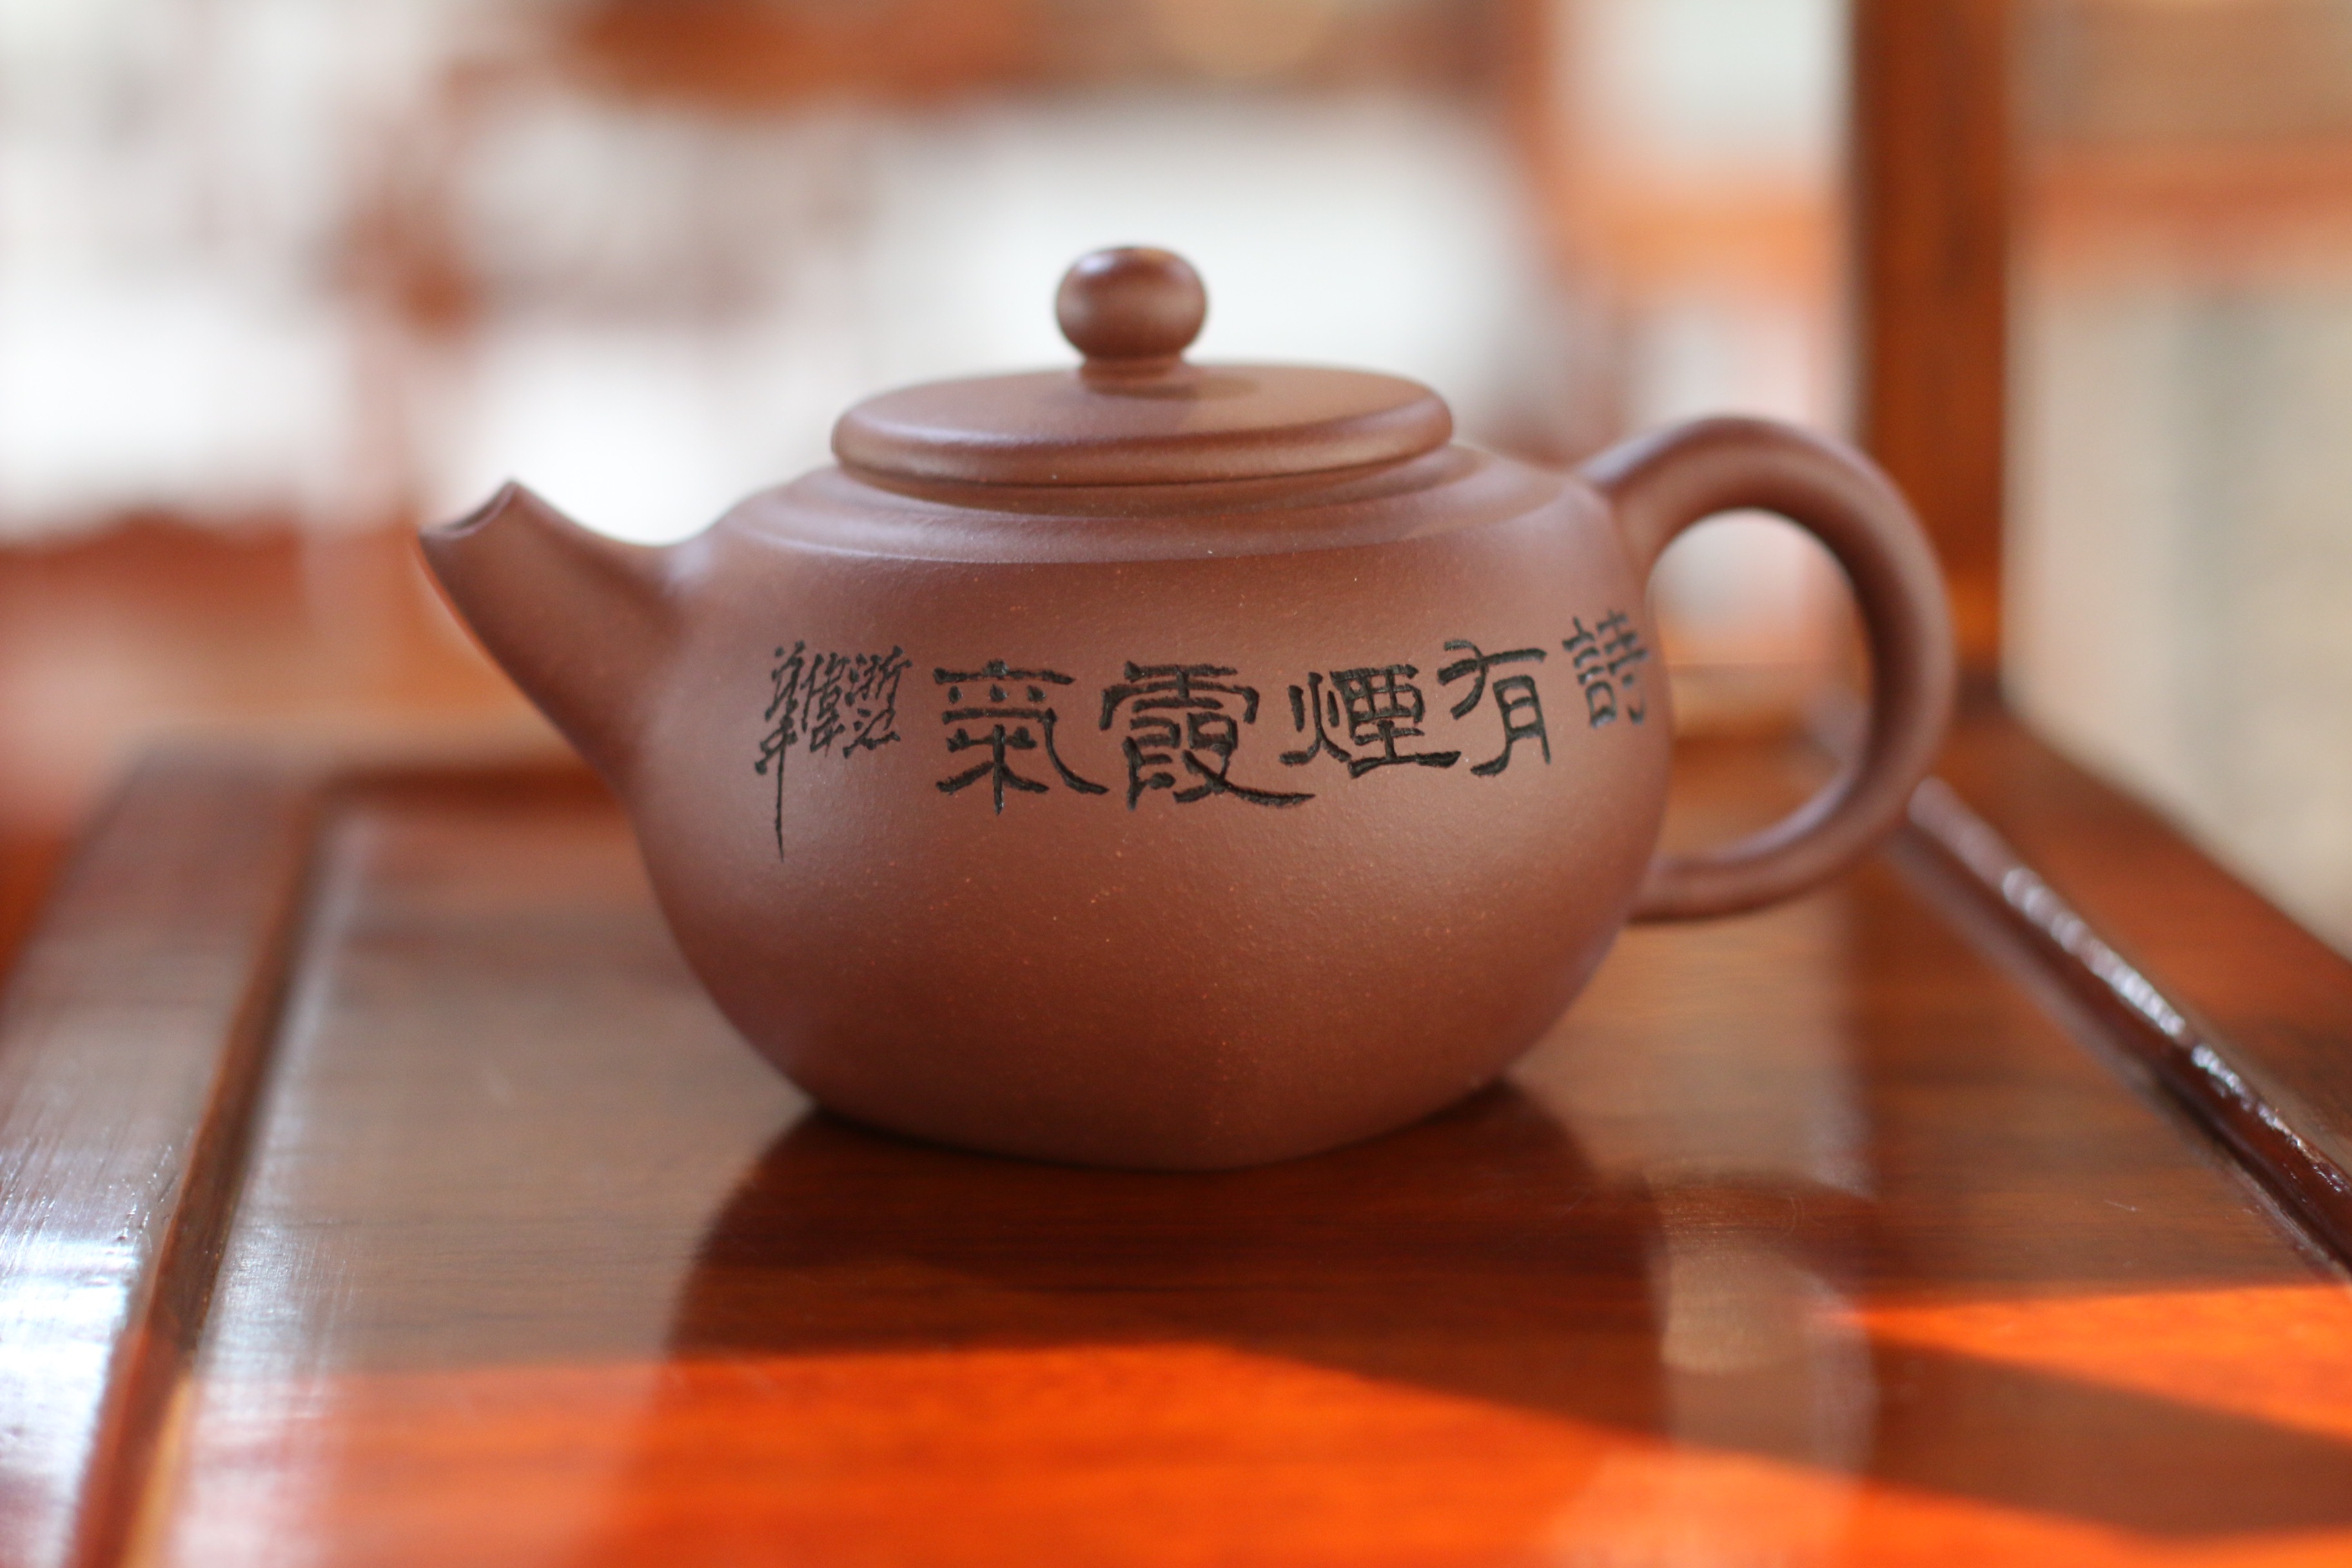
tea, purple, teapot, pot, cup, ceramic, asia, drink, coffee cup, tableware, art, style, clay, traditional